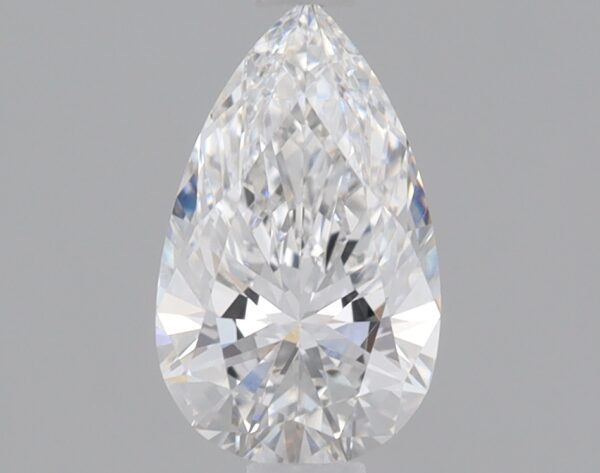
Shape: pear
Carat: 0.73
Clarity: VVS2
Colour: E
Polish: EX
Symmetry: EX
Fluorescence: NONE
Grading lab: IGI
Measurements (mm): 8.32 x 5.03 x 3.11